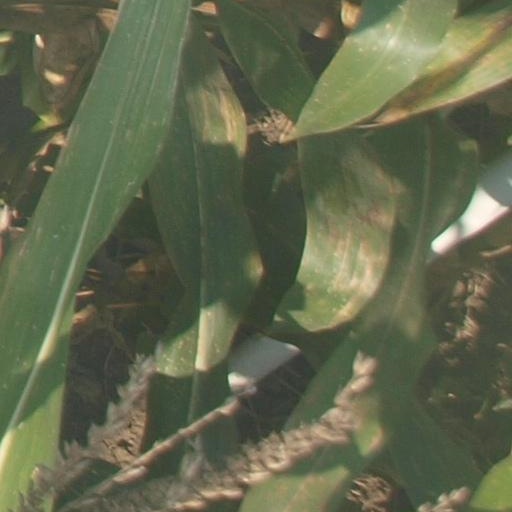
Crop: maize; corn